Roberto Garofoli

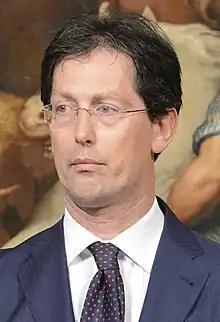

Roberto Garofoli (born 20 April 1966) is an Italian magistrate and civil servant. He served as secretary of the council of ministers in the cabinet of Prime Minister Mario Draghi.